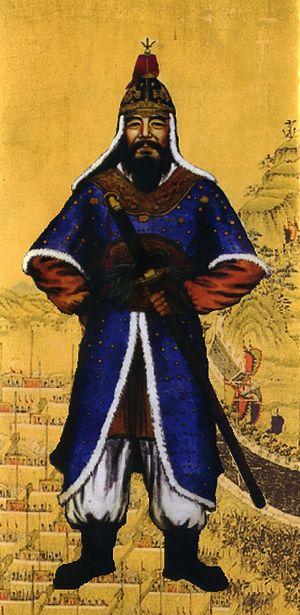
Jeong Bal est un capitaine de la marine coréenne de la période Joseon qui commande une garnison du port de Busan. Il est tué au siège de Busan en 1592 en défendant la garnison d'éléments de l'avant-garde japonaise, dirigée par le chef de guerre kirishitan Konishi Yukinaga. Finalement, l'ensemble de son bataillon est submergé et massacré par les forces japonaises. Il est le premier officier de haut rang tué au combat lors de la guerre Imjin.